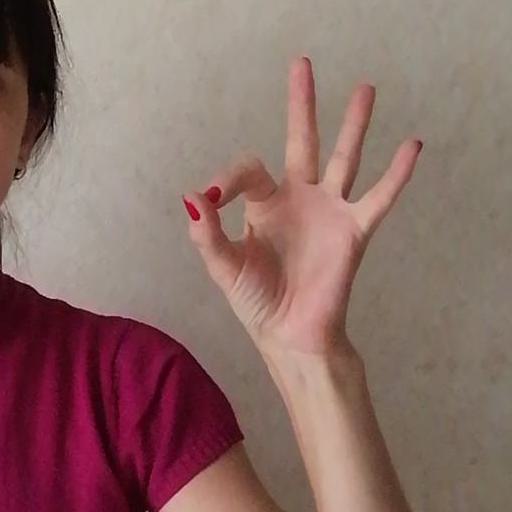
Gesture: ok